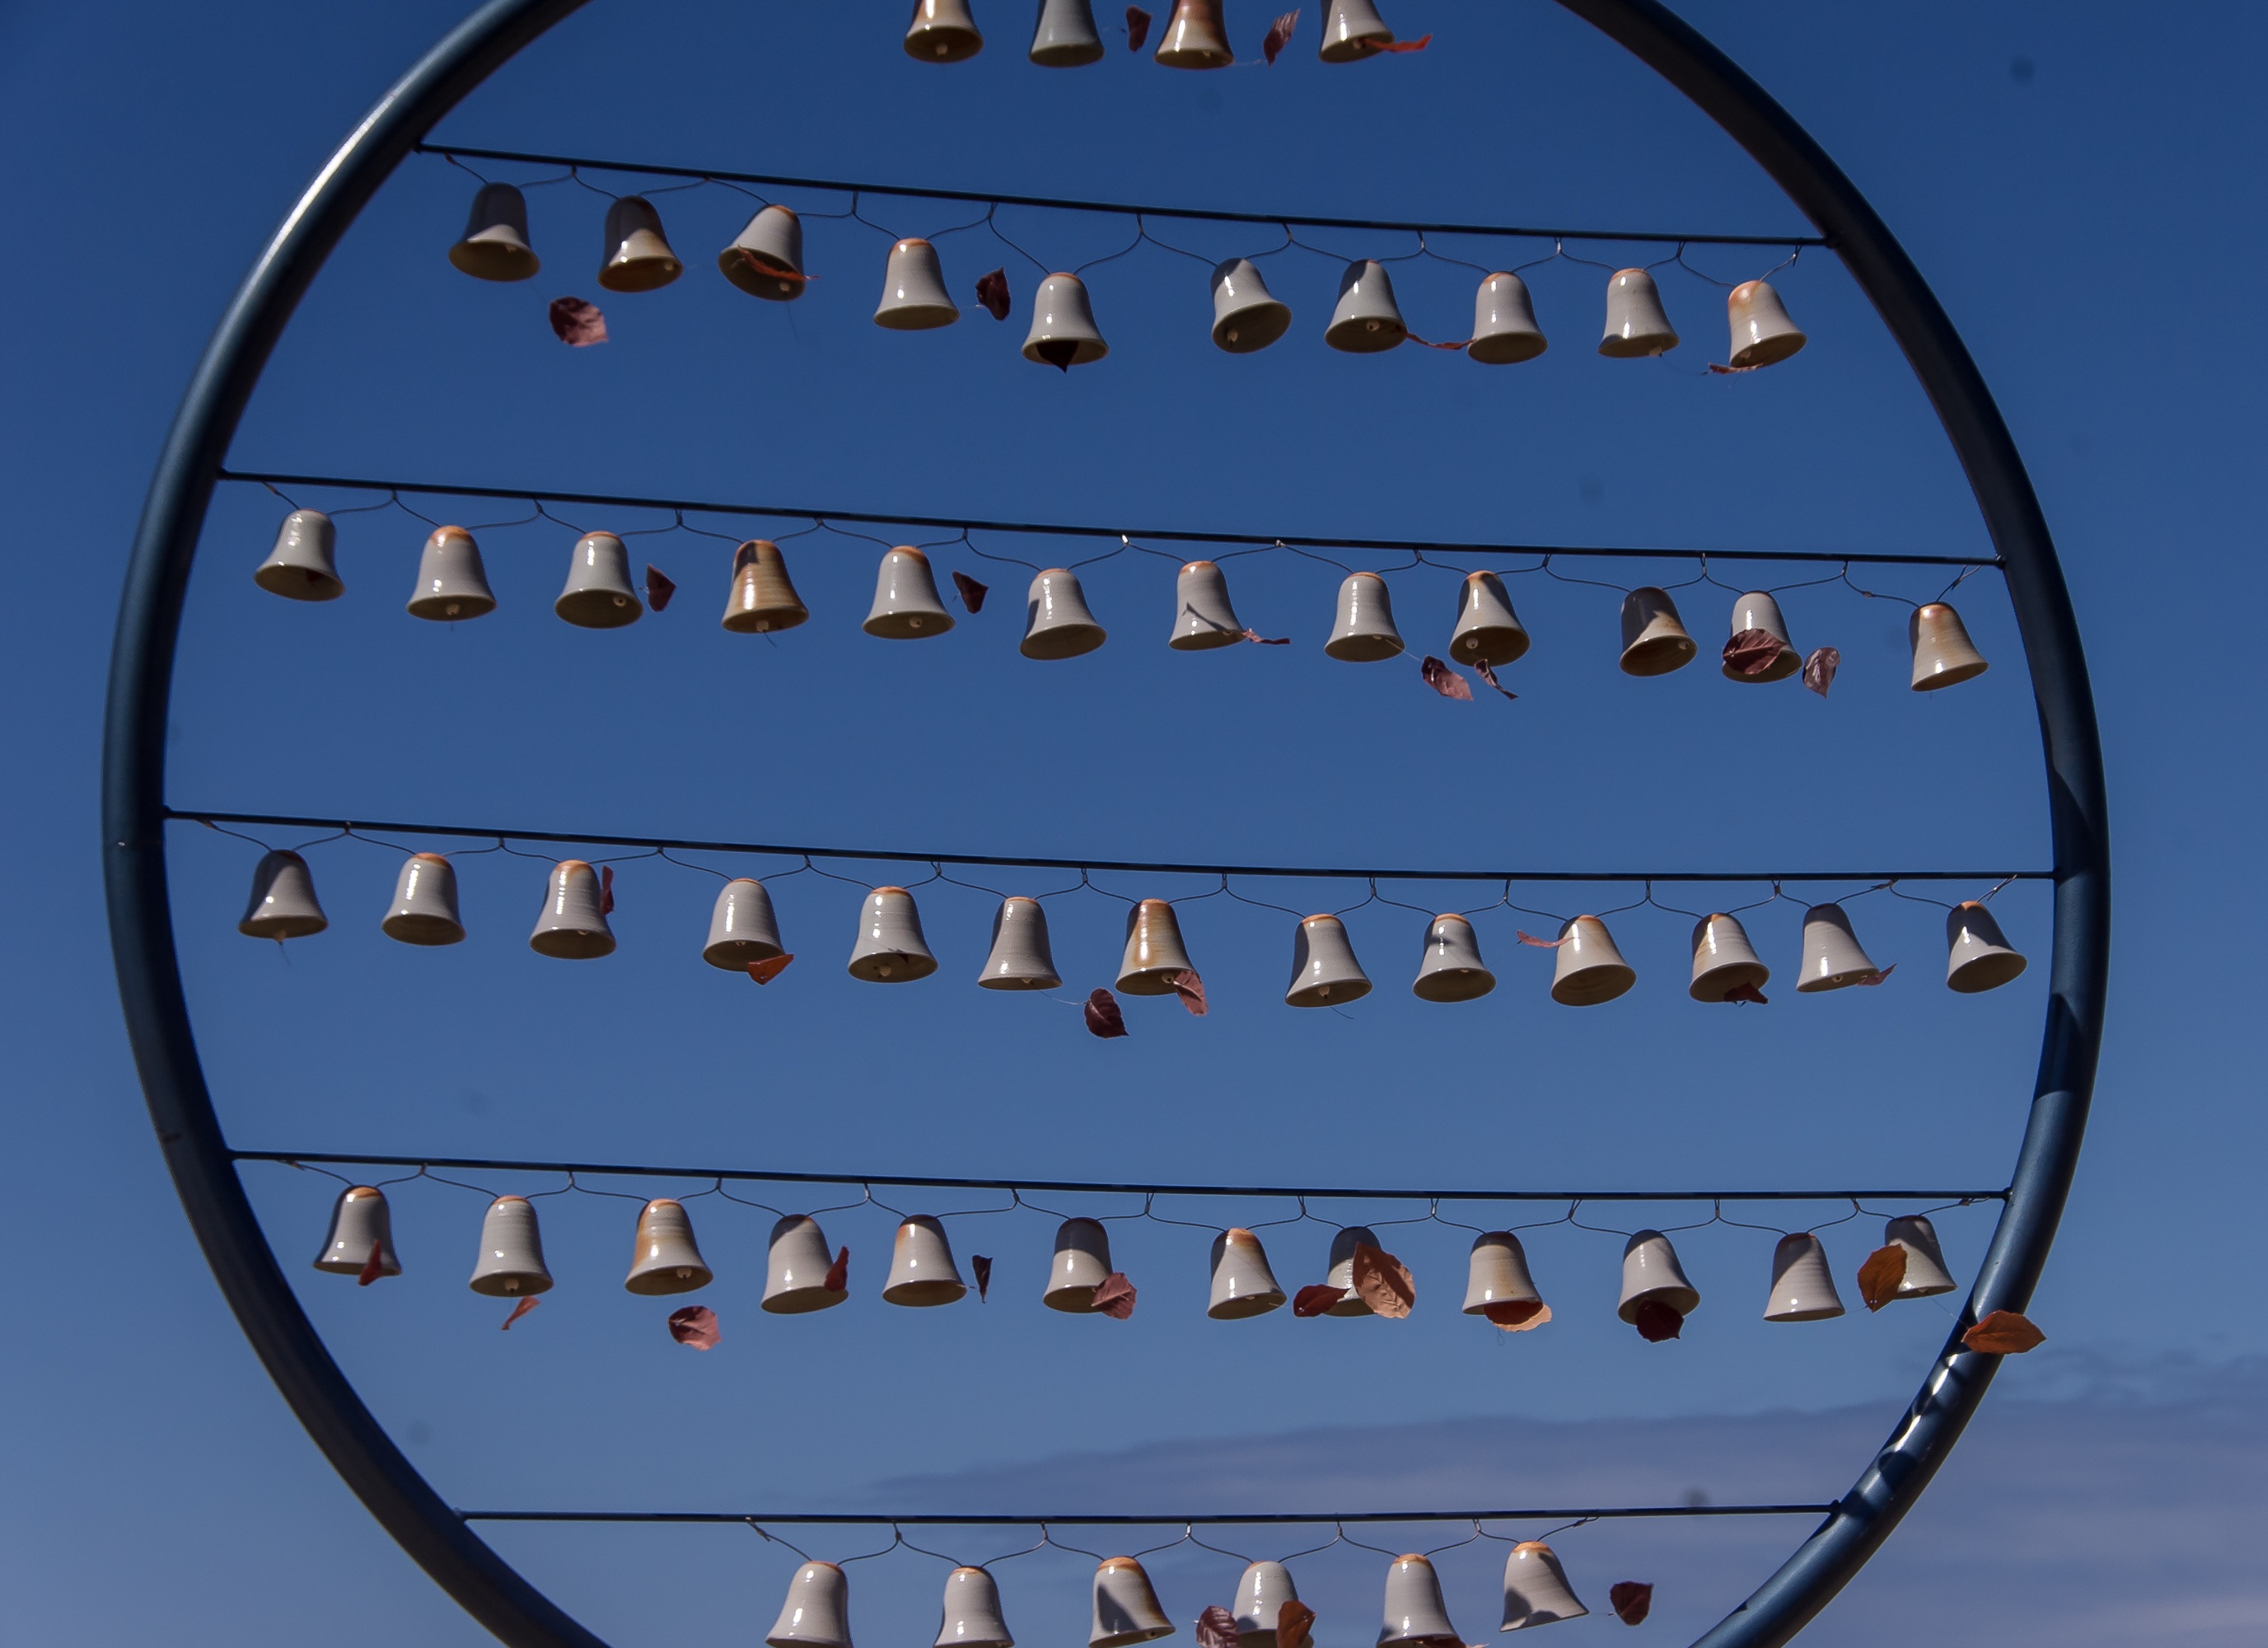
sunshine, line, lighting, modern, circle, blue sky, australia, font, sculpture, art, sound, contemporary, exhibition, shape, bells, man made object